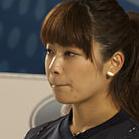
Age: 21